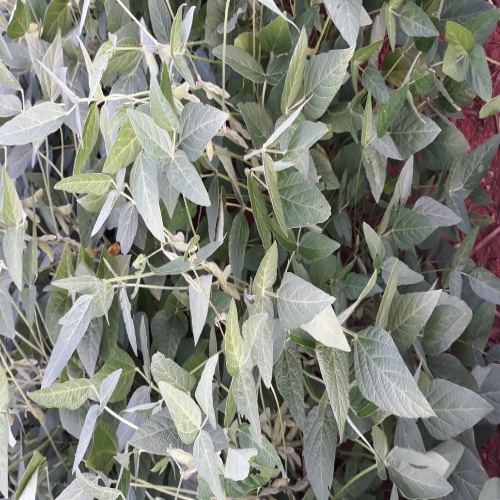
Label: Caterpillar